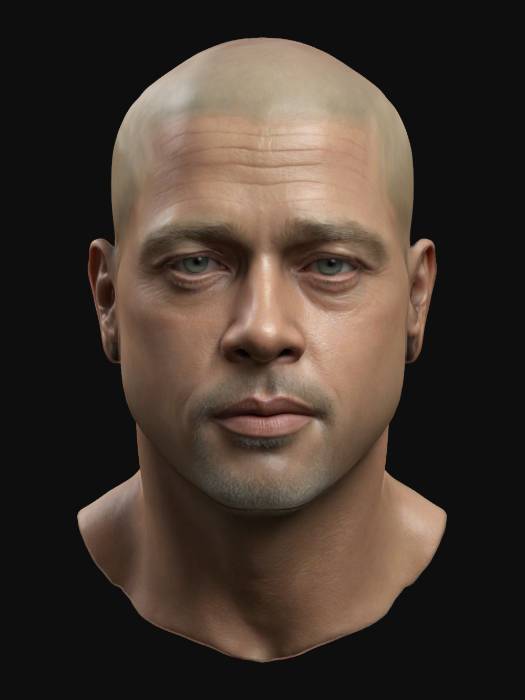
미적 점수 (1~10점): 6